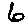
Label: 6